Sir John Leslie, 2nd Baronet

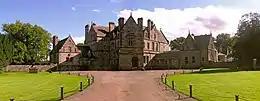
Castle Leslie

On 2 October 1884 in New York City, with disapproval from both families, Leslie married Leonie Blanche Jerome (1859–1943), daughter of the wealthy American financier Leonard Jerome and Clarissa (née Hall) Jerome. Leonie's sister was Jennie, wife of Lord Randolph Churchill and mother of Winston Churchill. Leslie and his wife had four children: